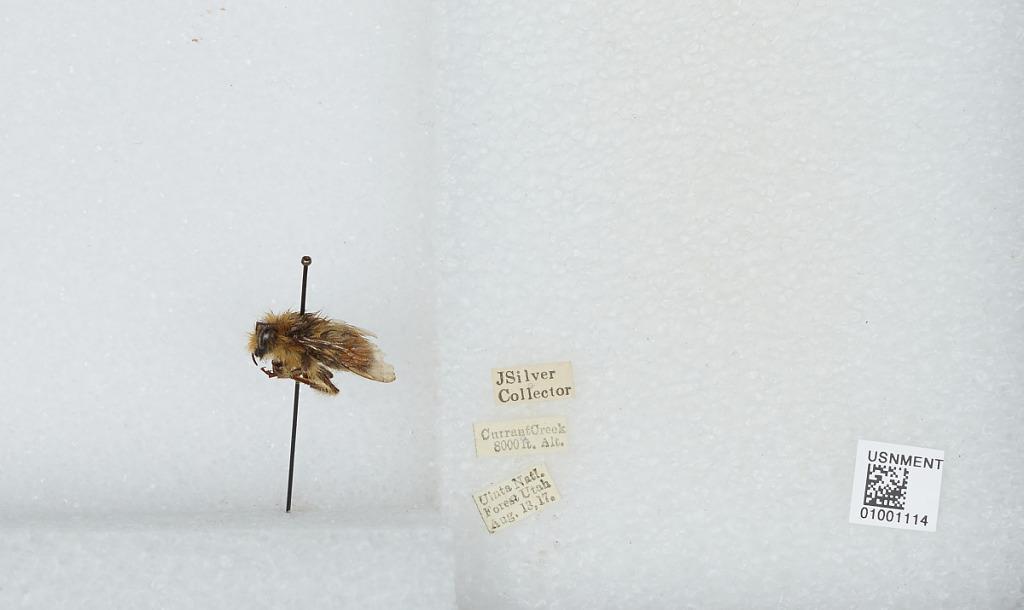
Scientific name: Bombus (Pyrobombus) centralis Cresson
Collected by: J. Silver
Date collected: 1917-8-13
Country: United States
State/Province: Utah
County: Wasatch
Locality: Currant Creek, Uinta National Forest
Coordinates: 40.3561, -111.087